Jason Manford

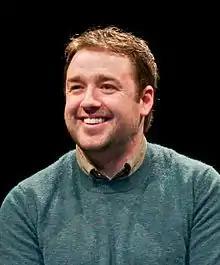
Manford in January 2013

Manford was a team captain on the Channel 4 panel show "8 Out of 10 Cats" from 2007 until 2010 and has presented television shows for the BBC and ITV including "Comedy Rocks" (2010–2011), "The One Show" (2010), "Show Me the Funny" (2011), "" (2014), "Bigheads" (2017) and "Children In Need" (2022), and was one of four judges on ITV's "Starstruck" (2022).